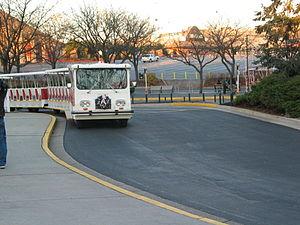
Hersheypark est un parc d'attractions situé à Hershey, en Pennsylvanie.